Sara Radstone

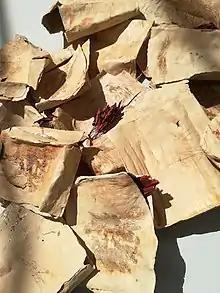
'Untold' 2017. An installation of 27 elements; paper clay and mixed media.

Sara Radstone (born 1955) is a British ceramic artist and lecturer. Her work ranges from intimate wall based sculpture to large scale installations of multiple elements.